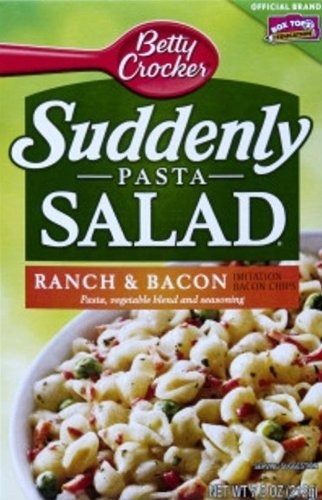
Item Name: Betty Crocker Suddenly Pasta Salad, Pasta Dinner Kit - Ranch & Bacon - 7.5 oz (Pack of 2)
Bullet Point 1: Homestyle pasta salad mix
Bullet Point 2: Betty Crocker Pasta Salad, 7.75 oz
Bullet Point 3: Classic side dish
Bullet Point 4: Makes 4 servings
Bullet Point 5: Ready in Minutes
Product Description: Betty Crocker Suddenly Ranch & Bacon is a fun side dish to serve your family. It's made from a homestyle recipe for delicious flavor. While this Ranch & Bacon pasta salad is simple to make, it is also very festive and full of flavor, The Suddenly Salad Ranch & Bacon recipe is made with wholesome pasta and quality seasonings. Just add oil and serve as a side or top with veggies, cheese, and cubed chicken for a main dish; The possibilities are almost endless.
Value: 2.0
Unit: Count

Price: 3.785